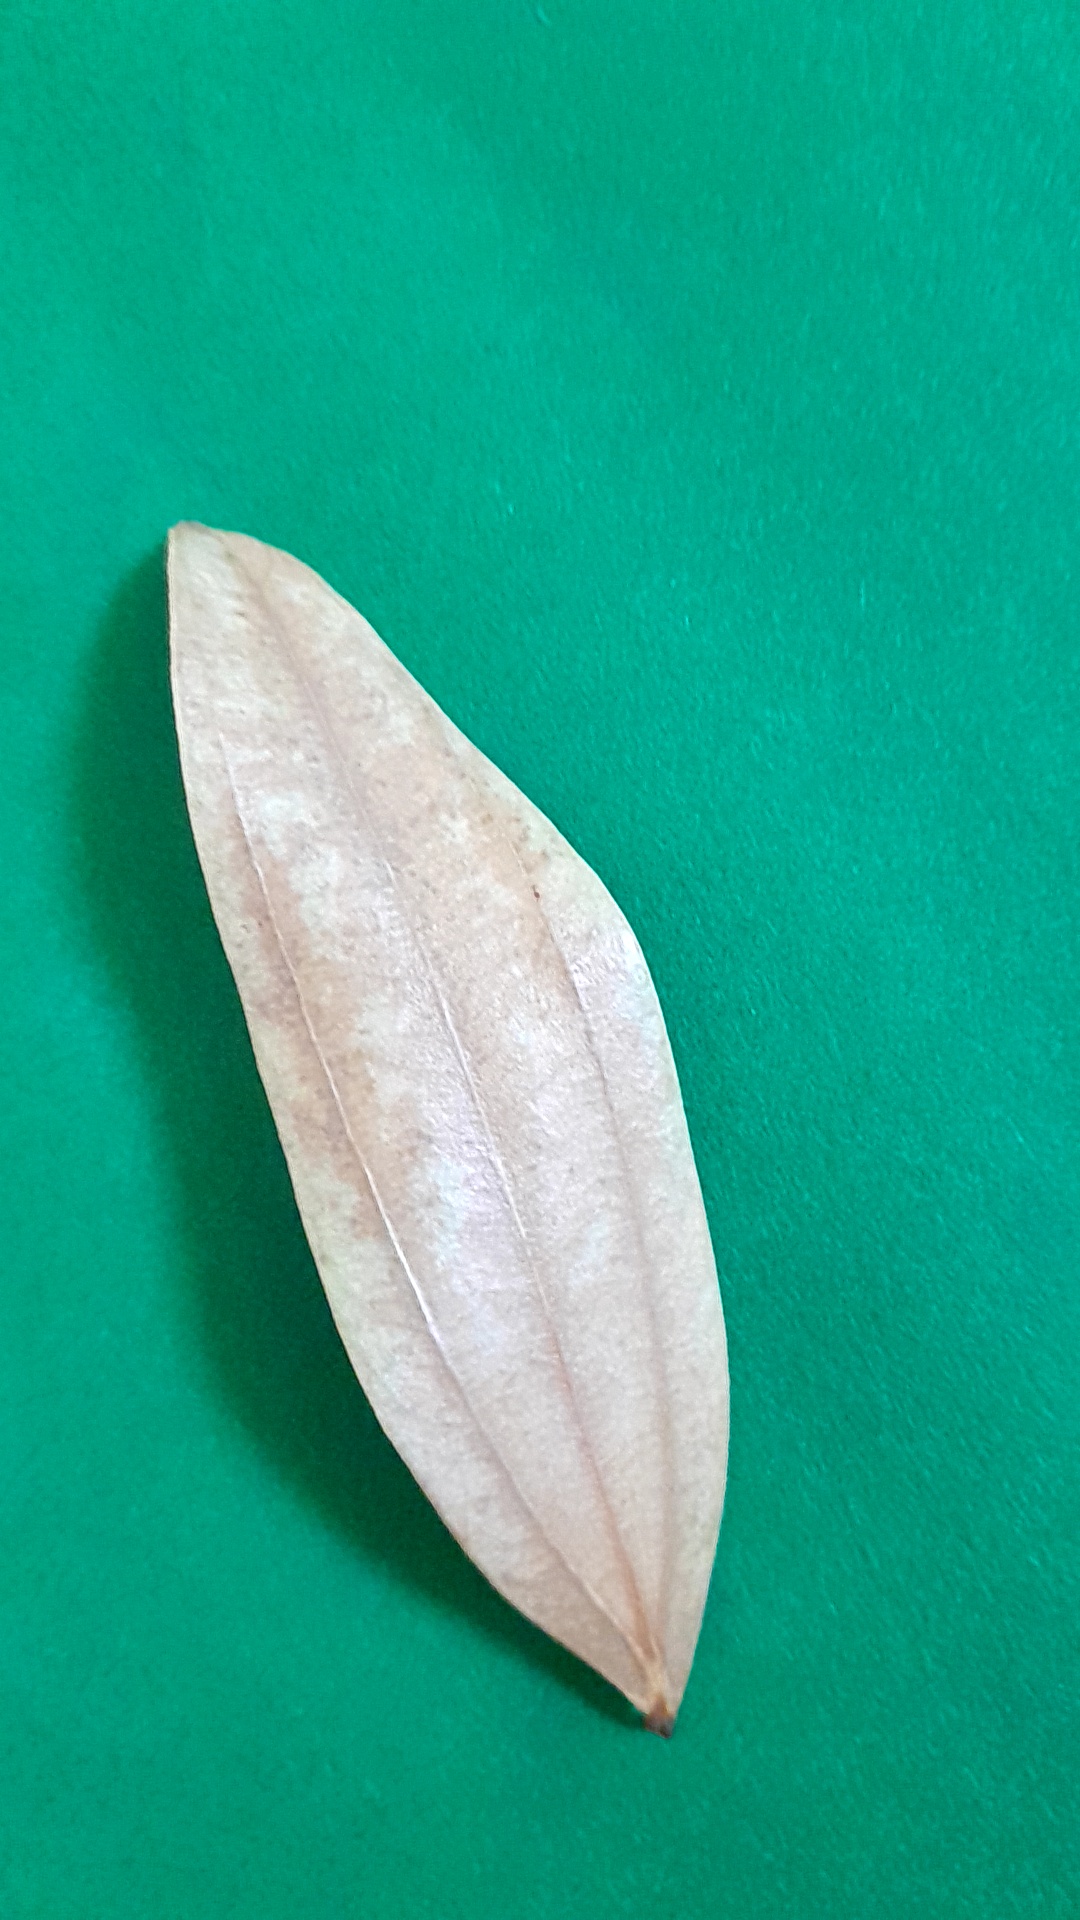
Label: Dry Leaf